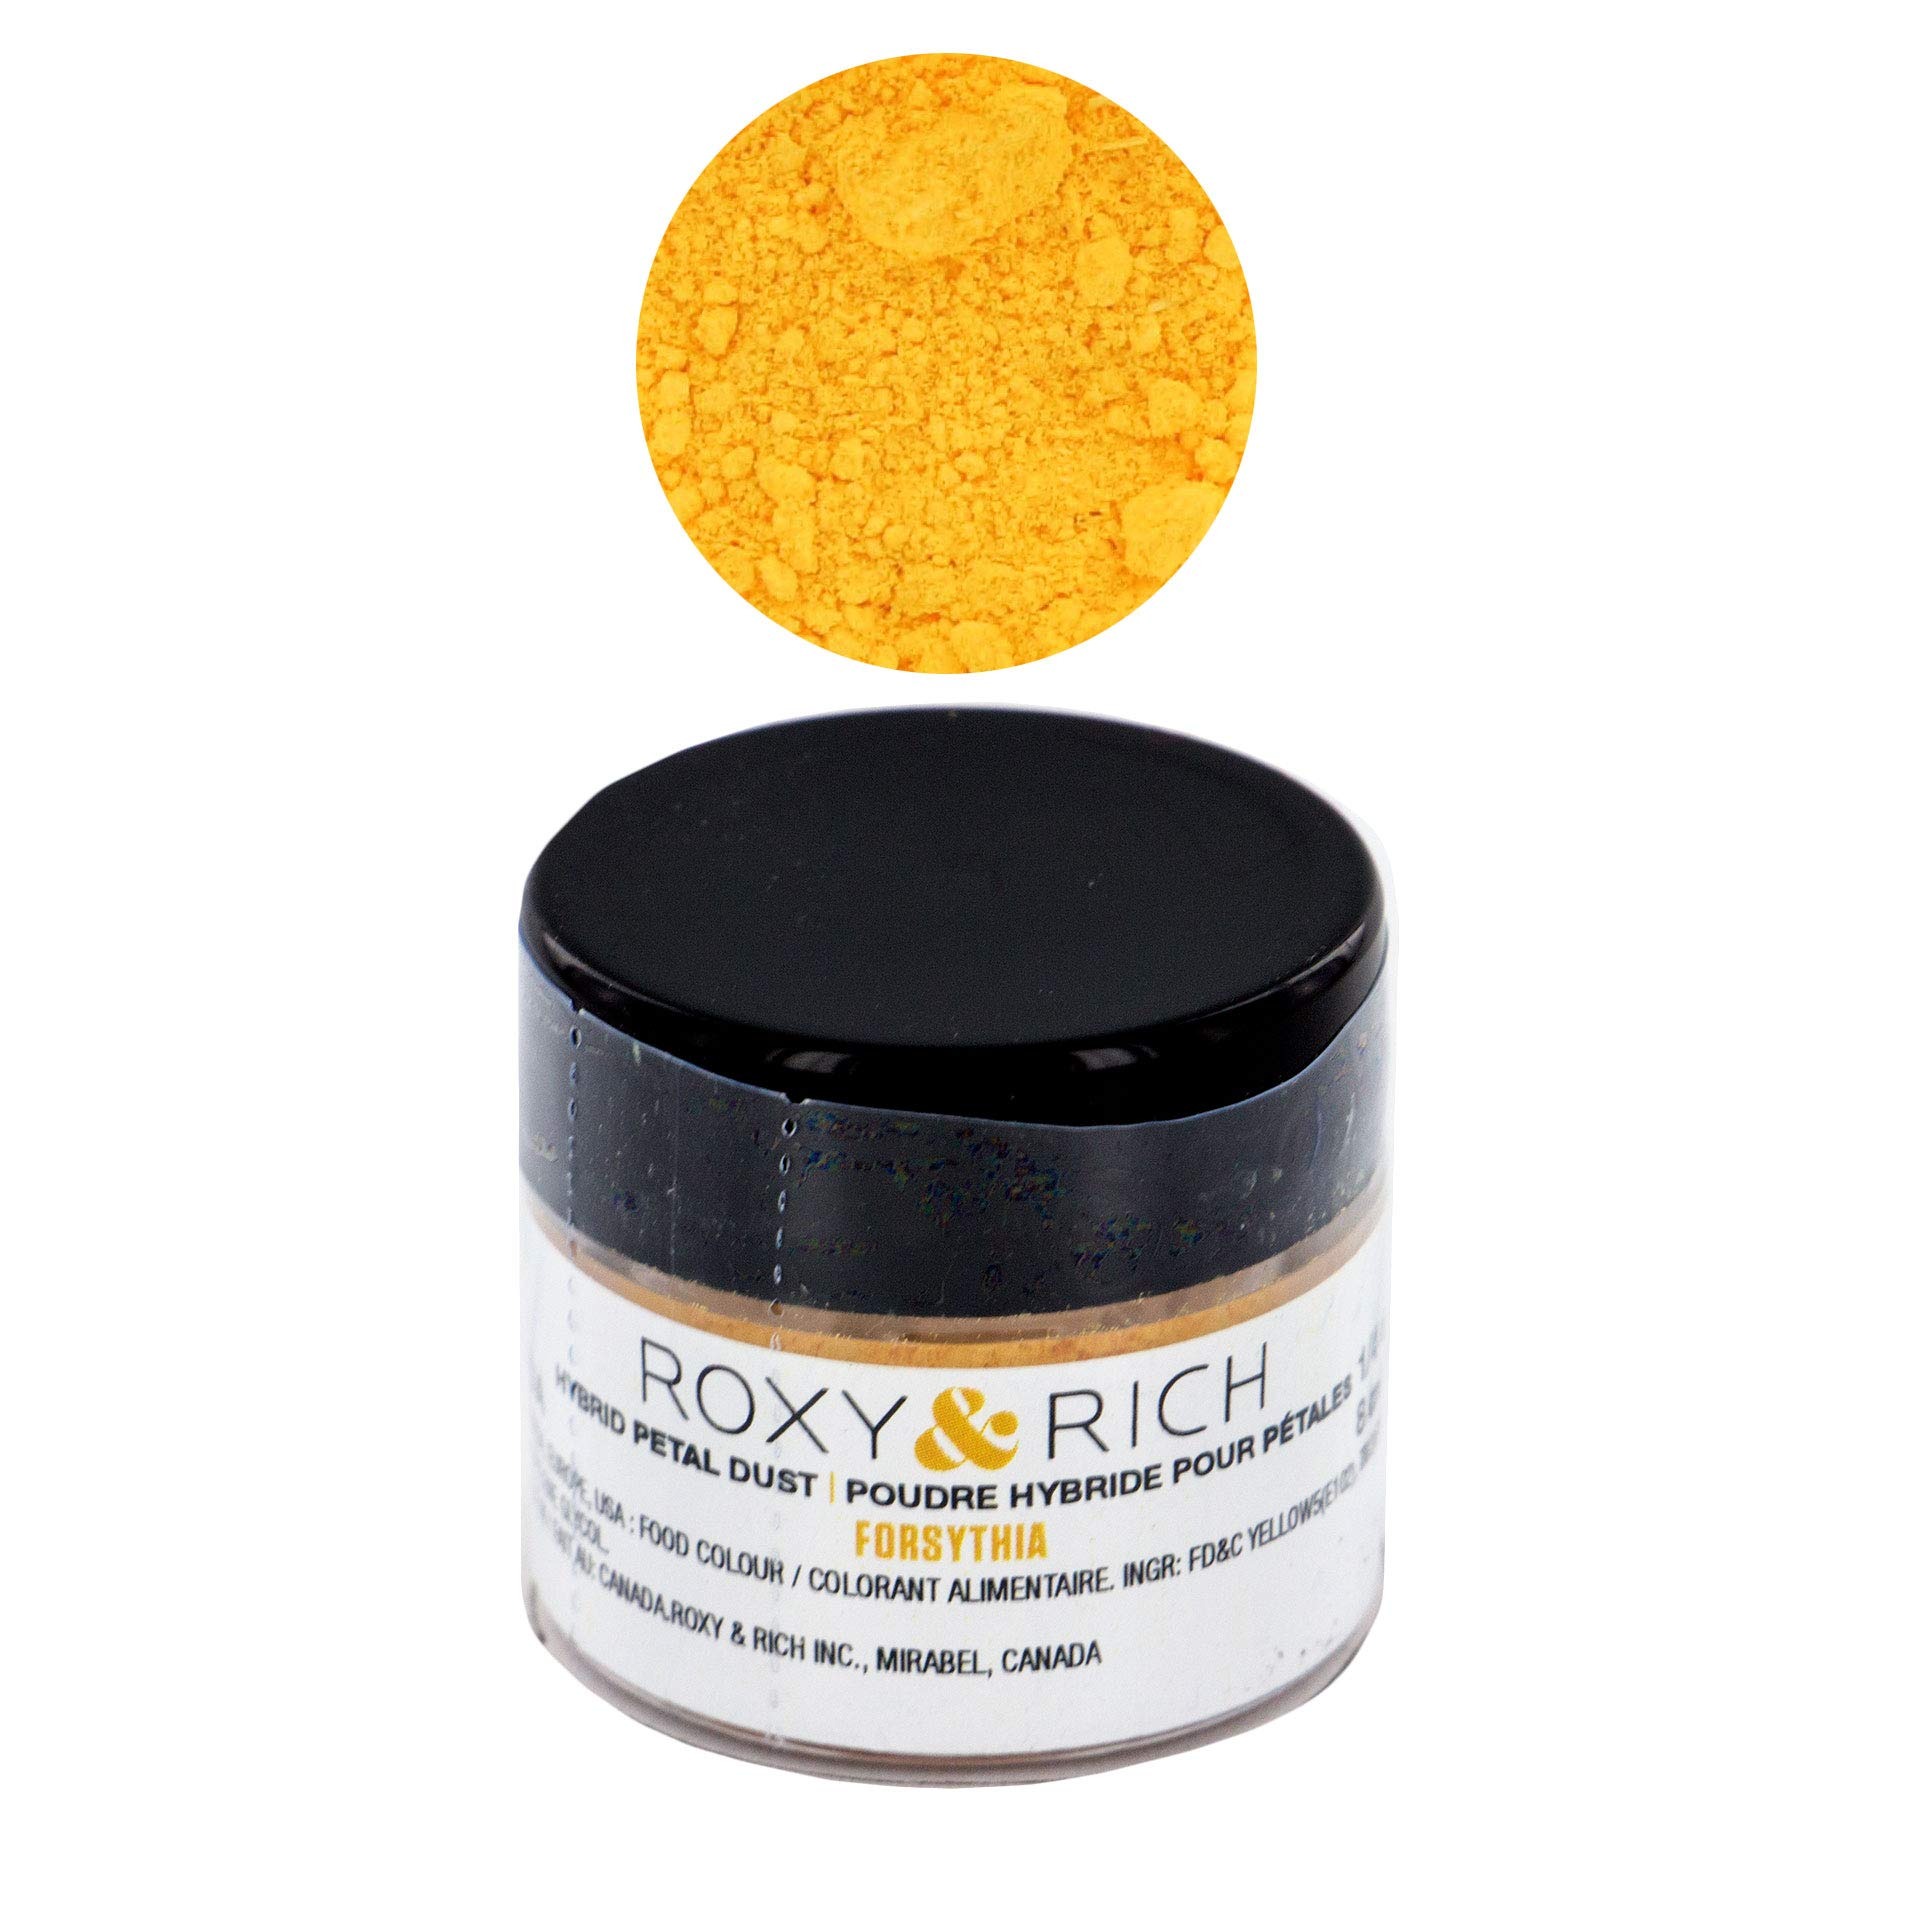
Item Name: Roxy & Rich Hybrid Petal Dust Powder Food Color 8 Milliliters Volume, Forsythia
Bullet Point 1: Designed for dry application using a brush
Bullet Point 2: Applied by directly brushing the food, as in sugar work
Bullet Point 3: Contains microcapsules of liquid color that activate upon brushing
Bullet Point 4: Transforms into edible paint when mixed with water
Bullet Point 5: Nut free, lactose free, gluten free, vegan, 100-percent edible
Product Description: <b>Roxy & Rich Hybrid Petal Dust Colors</b><br> Measured by volume rather than weight, since the different colors have different densities and therefore different weights<br><br> This collection is applied by directly brushing the food, as in sugar work. Hybrid Petal Dust is water soluble. It is designed for dry application using a brush. It can also be used to color most other food products. It contains microcapsules of liquid color that activate upon brushing. The collection includes colors that span the full visible spectrum.<br><br> Meets health standards of the US or Canada and/or Europe, depending on the color<br><br> <b>Advantages:</b> <li>Dry application <li>Highly effective <li>Matte finish <li>Transforms into paint when mixed with water<br><br> Nut free, lactose free, gluten free, vegan, 100-percent edible
Value: 1.0
Unit: Count

Price: 6.19